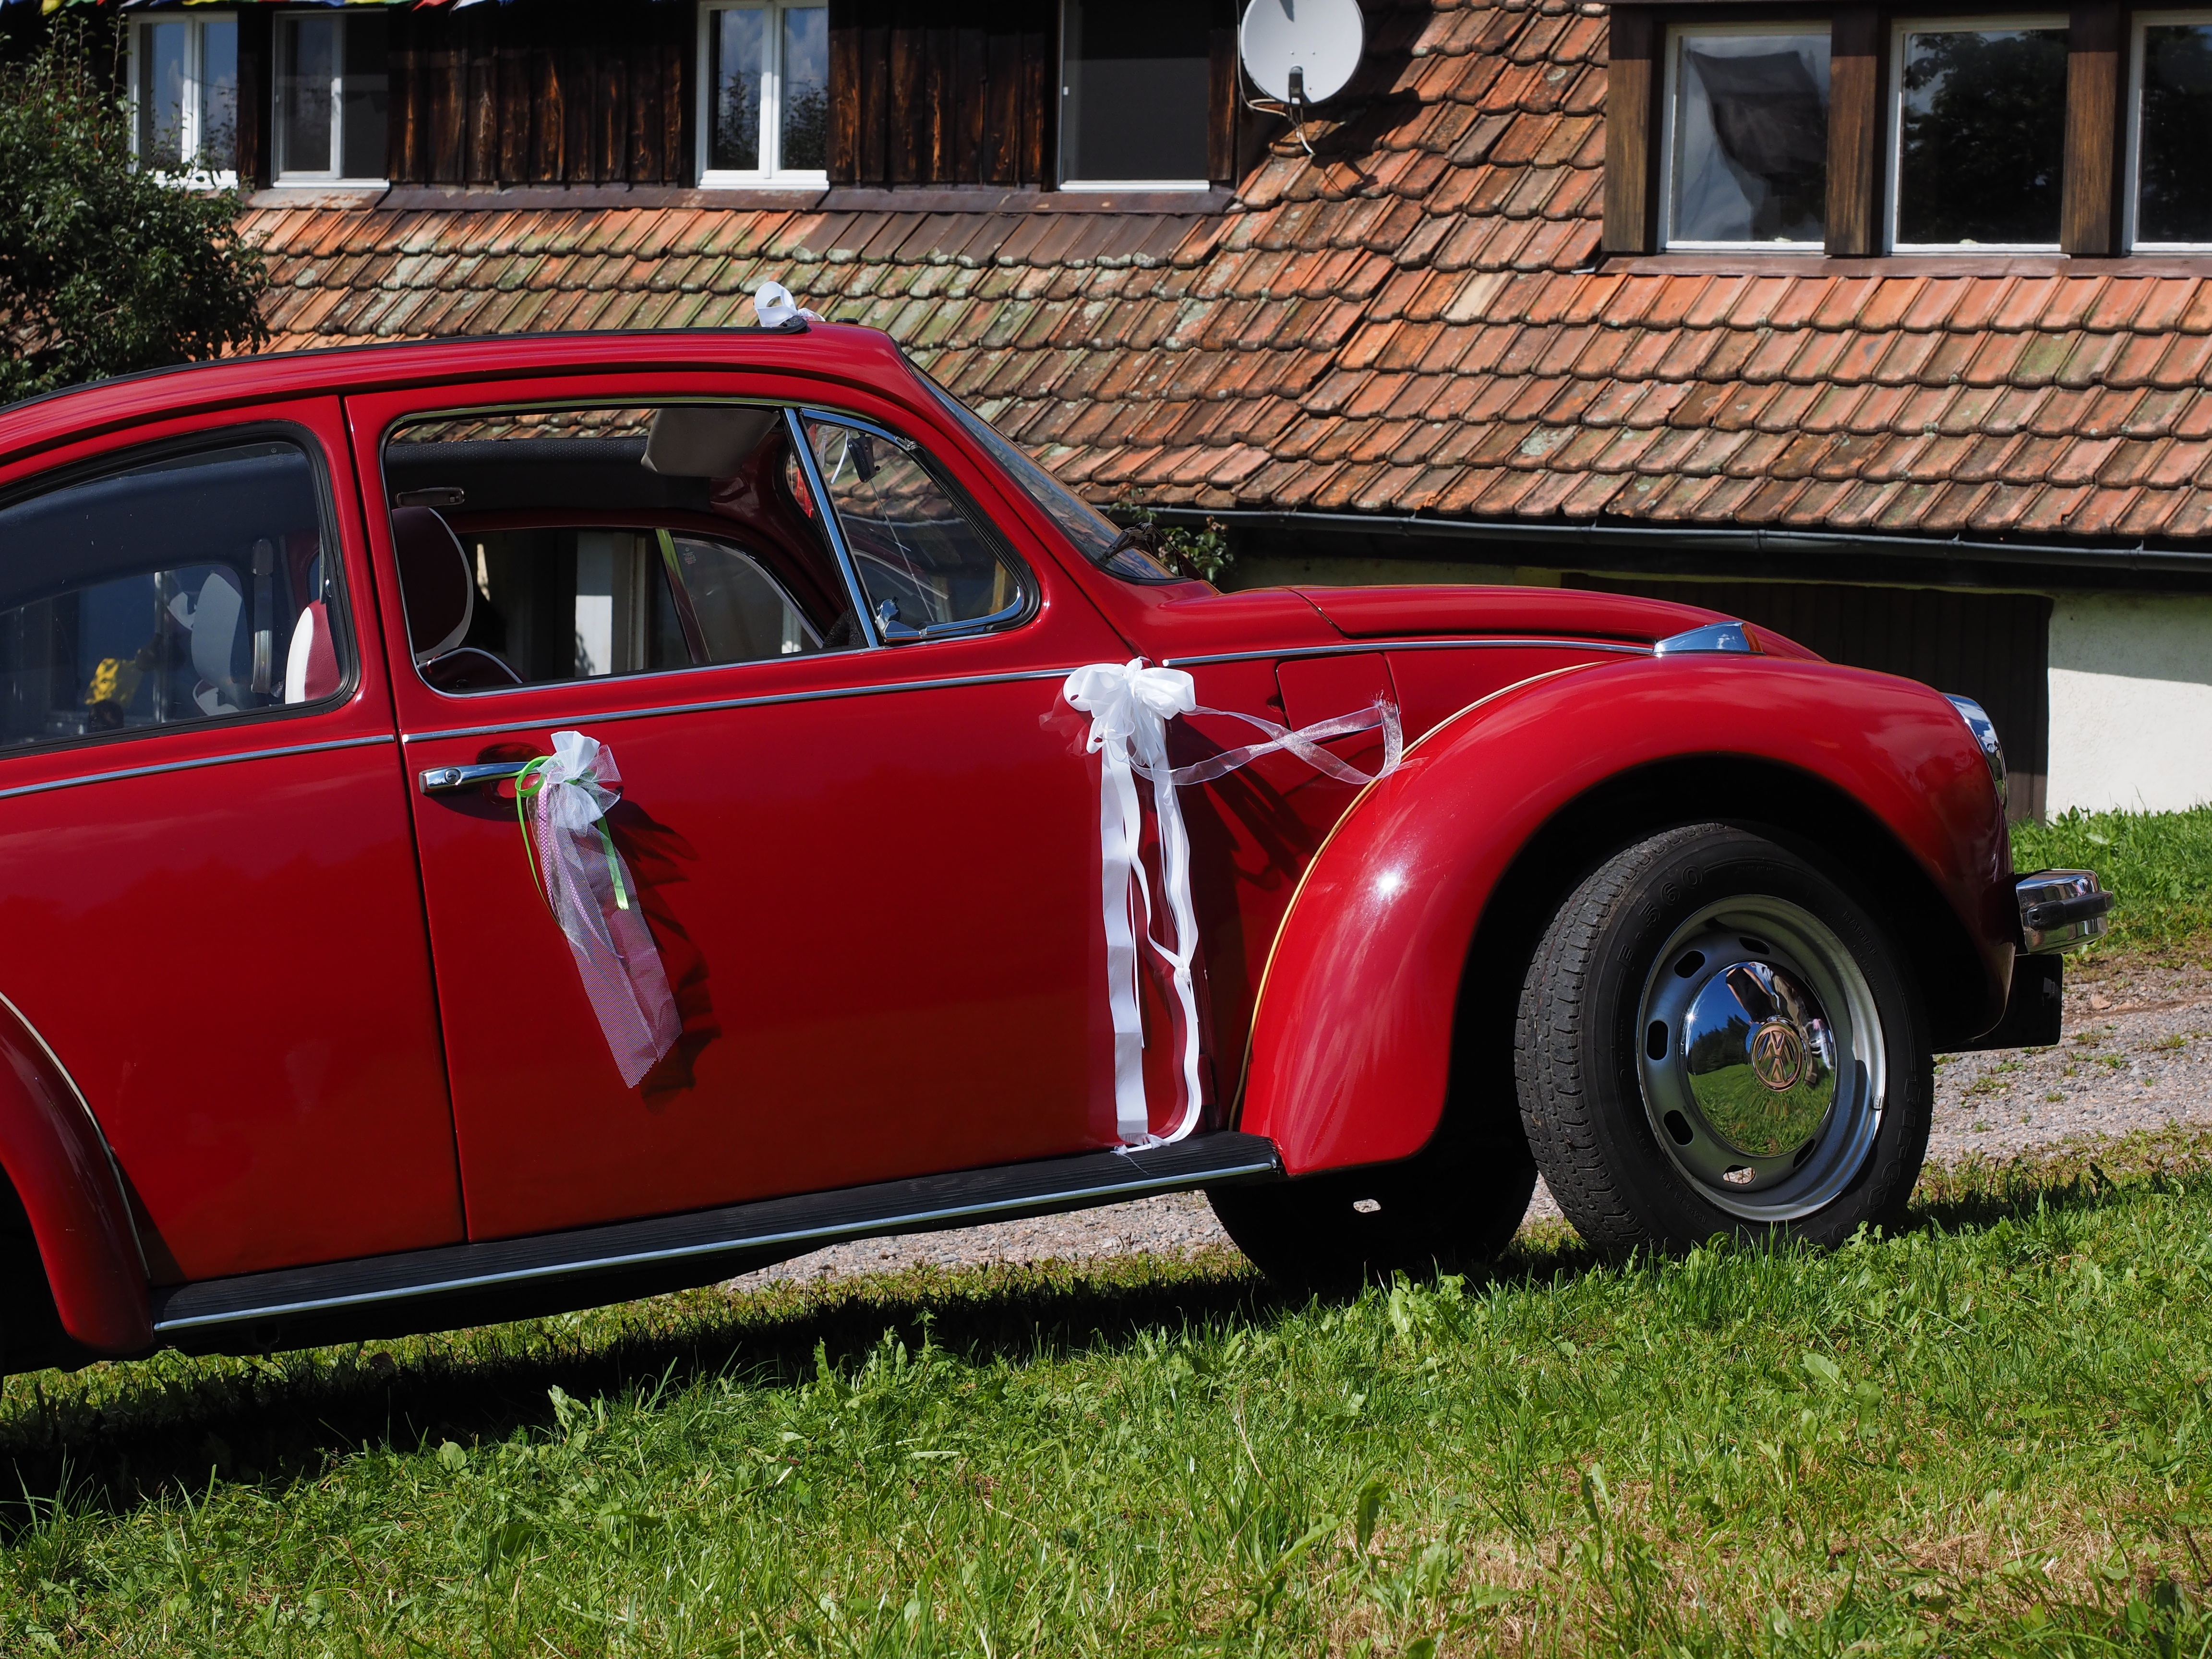
open, car, wheel, vw, volkswagen, old, red, vehicle, auto, spotlight, motor vehicle, vintage car, bumper, vw beetle, race car, lights, rim, sedan, oldtimer, classic, convertible, beetle, loop, pkw, cabriolet, antique car, city car, blinker, wedding car, bridal car, land vehicle, car body shape, volkswagen beetle, bridal cars, automobile make, automotive design, luxury vehicle, subcompact car